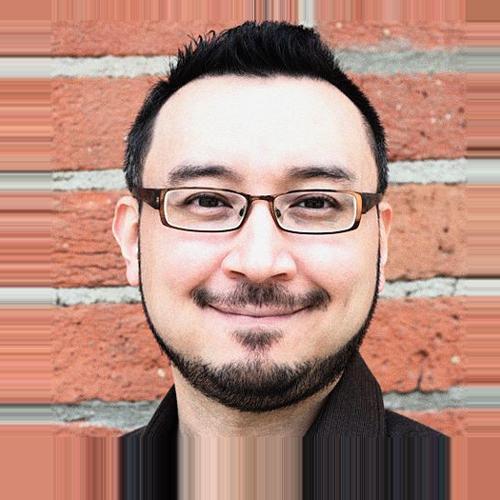
Age: 38